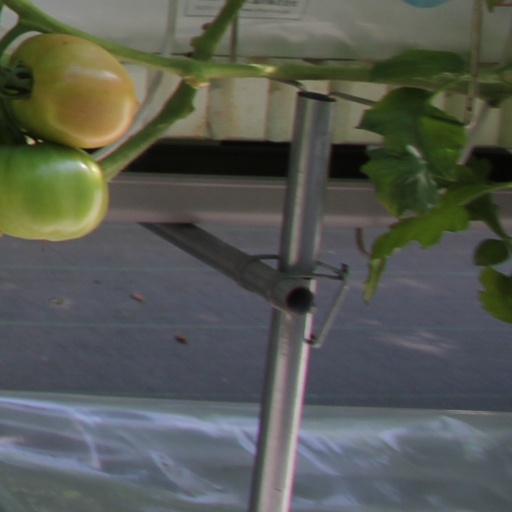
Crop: tomato